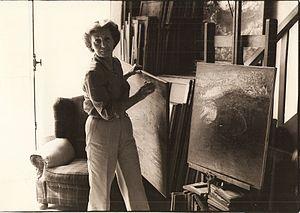
Sabine Hettner est une artiste peintre française, née le 4 octobre 1907 à Florence et morte en 6 novembre 1986 à Paris.
La rue de Saint-Simon est une voie du 7ᵉ arrondissement de Paris, en France.